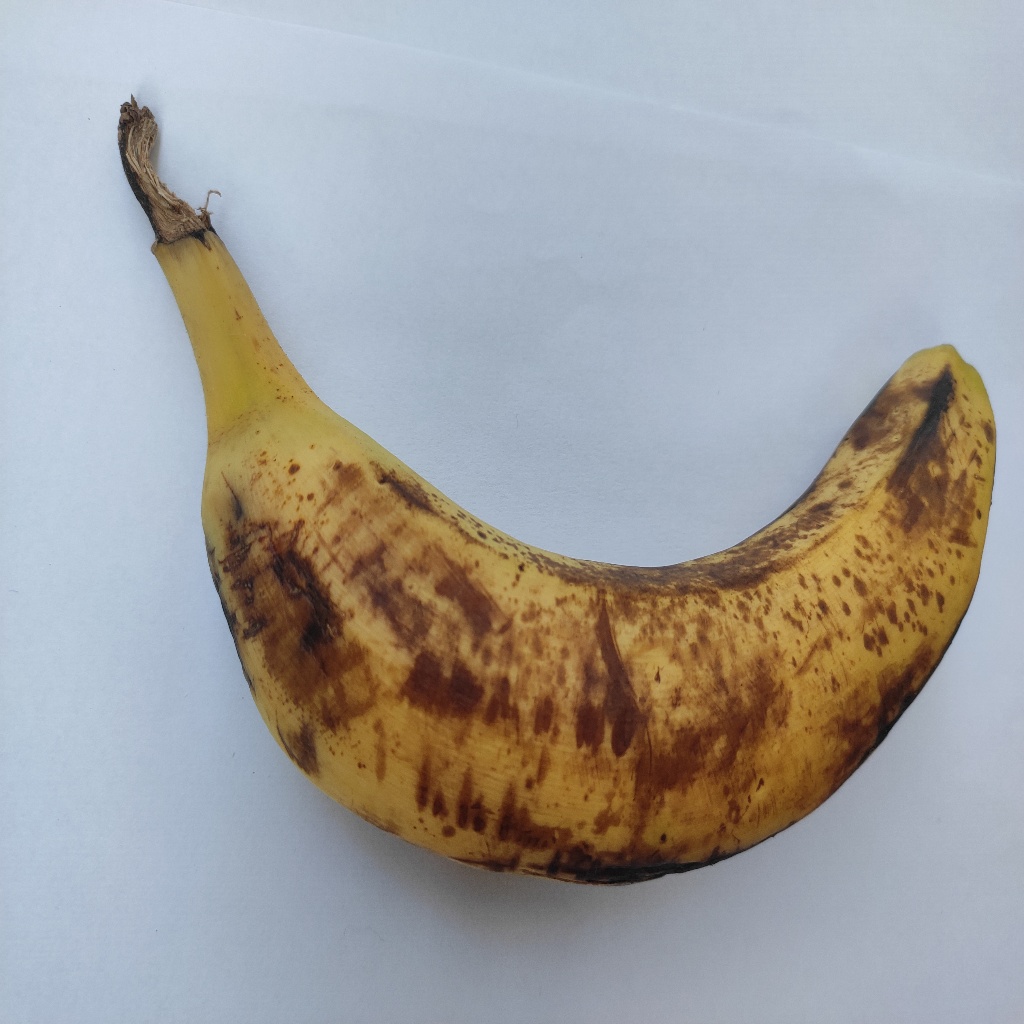
Crop: banana
Quality class: Defect